John Frederick McDougall

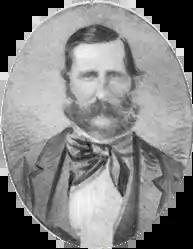

John Frederick McDougall (1820—1896) was a pastoralist and politician in Queensland, Australia. He was a Member of the Queensland Legislative Council.